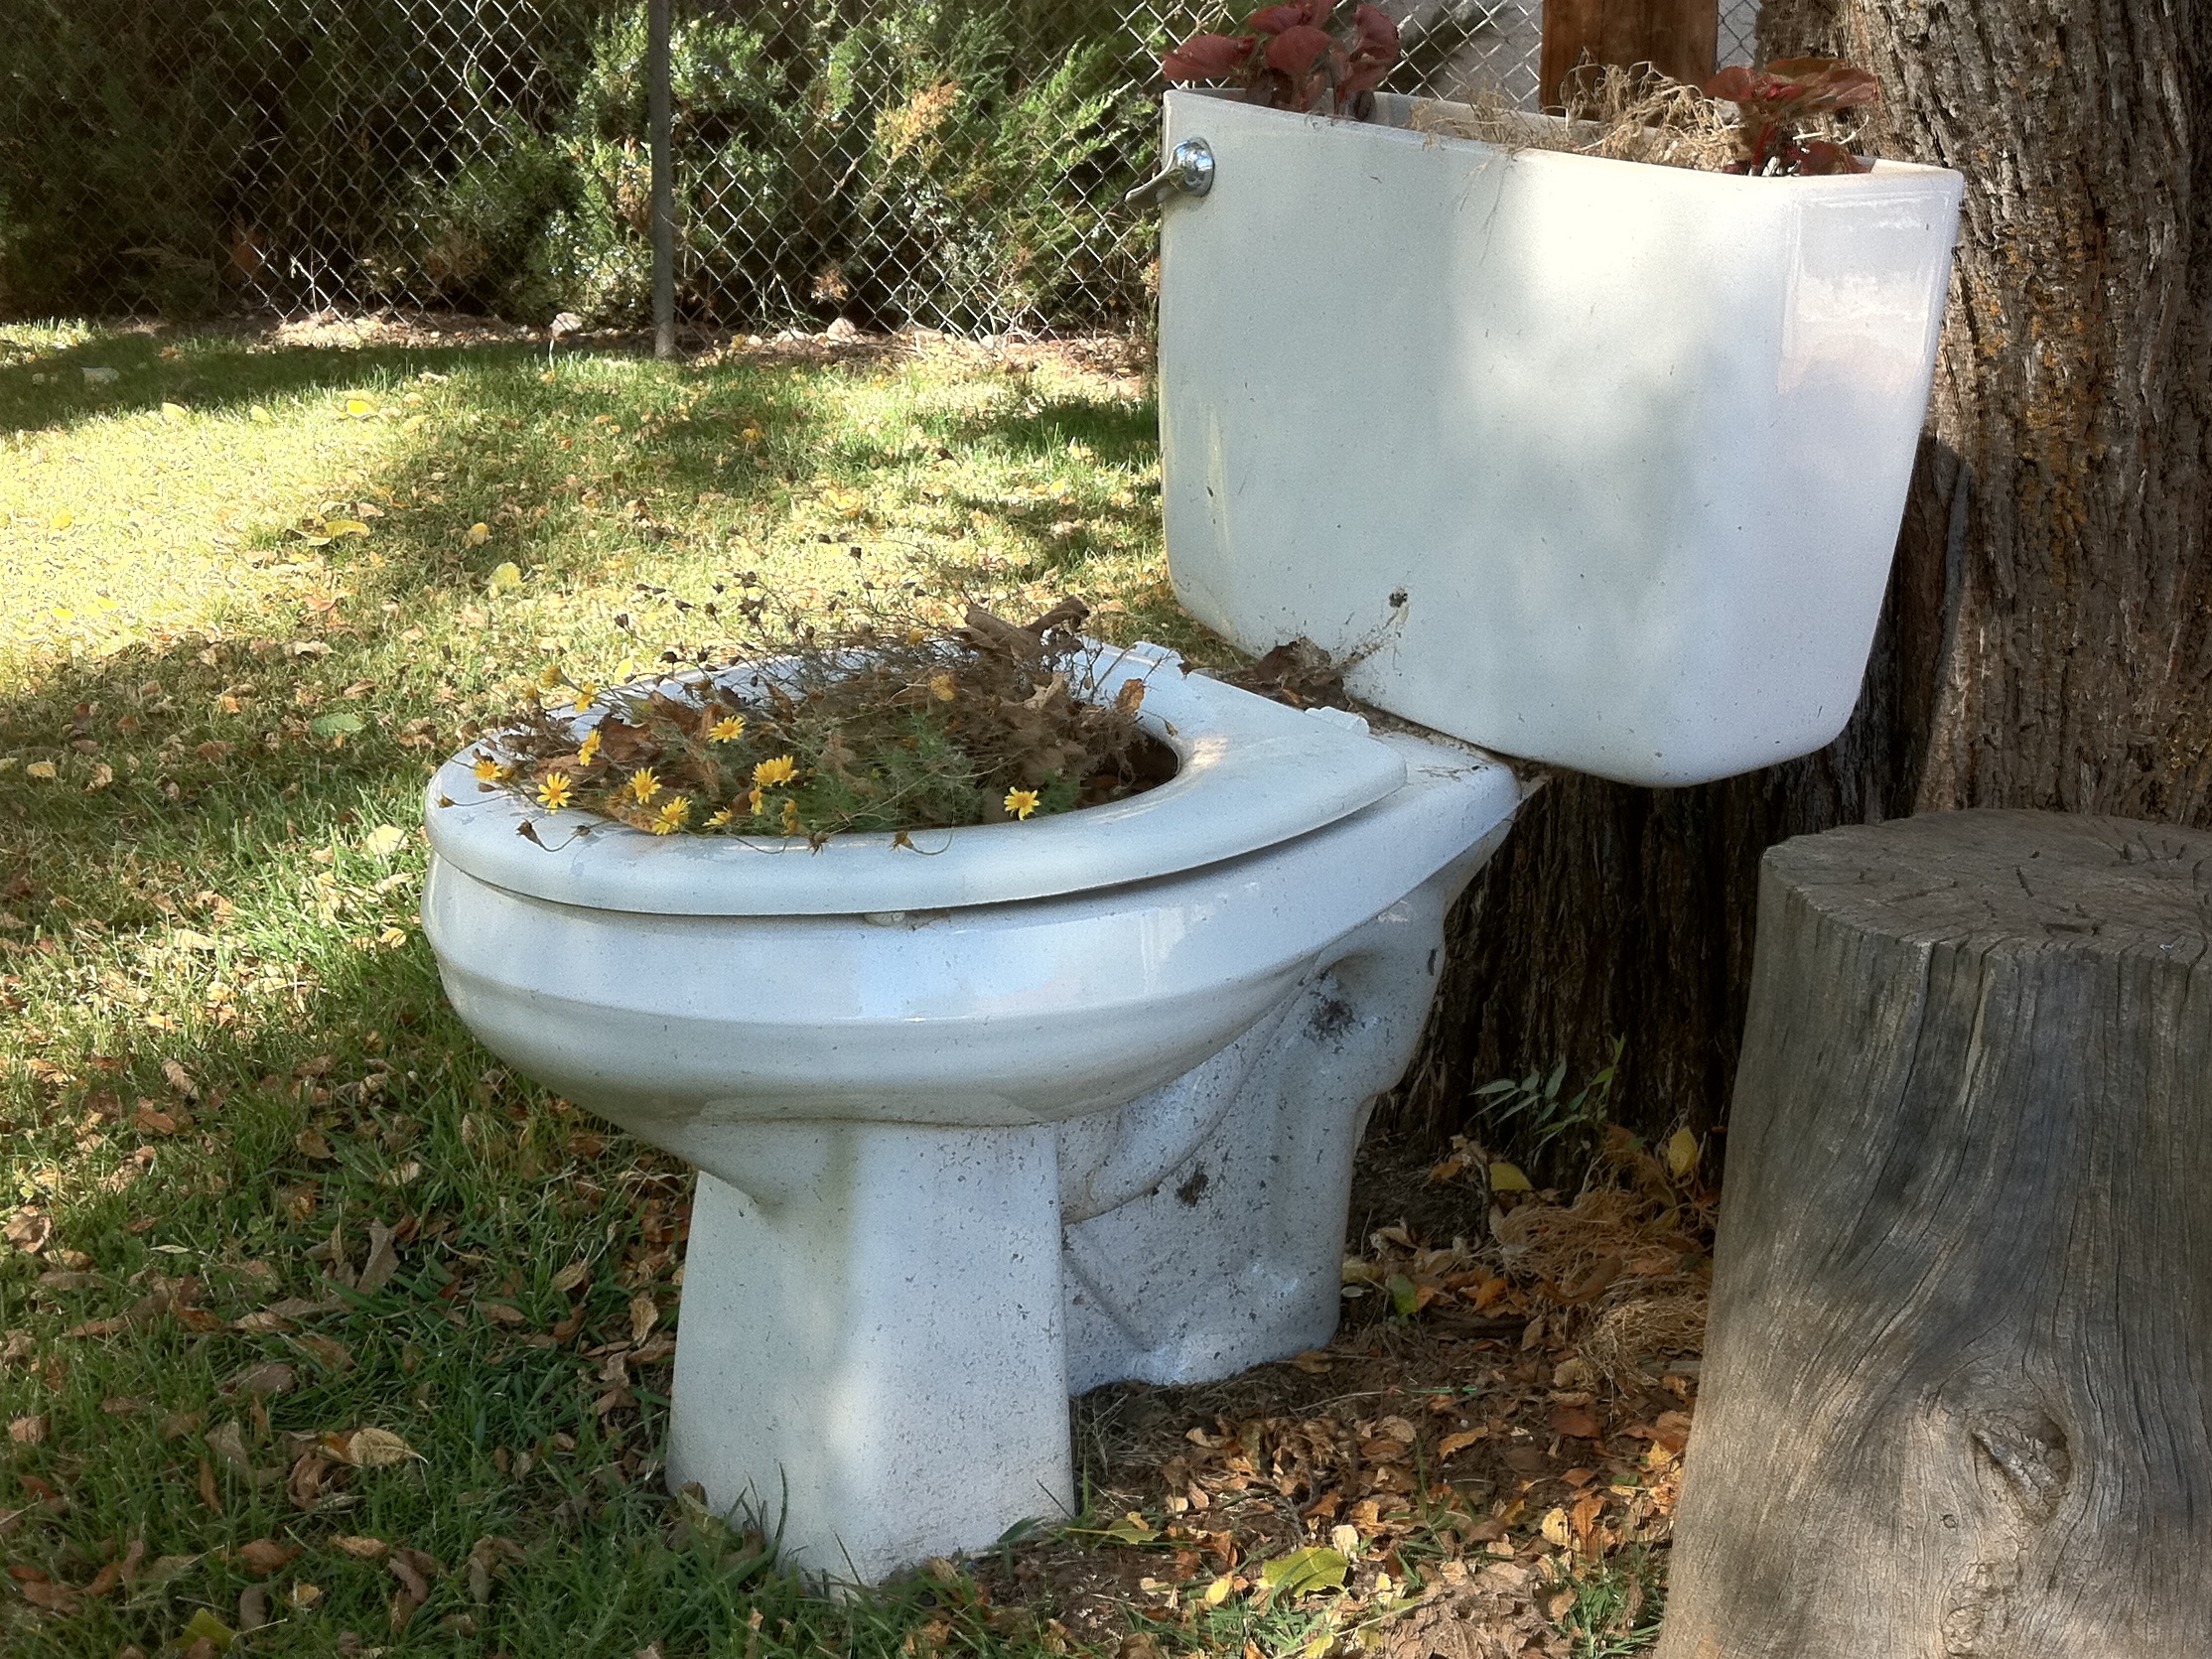
backyard, garden, yard, ds106, man made object